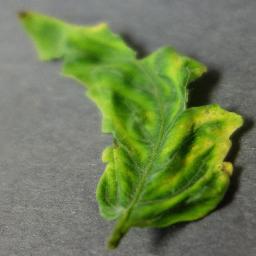
Label: Tomato___Tomato_Yellow_Leaf_Curl_Virus